Iridescence

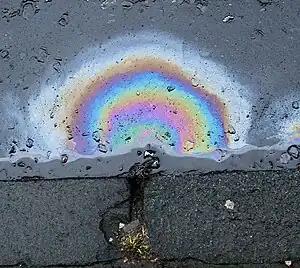
Fuel on top of water creates a thin film, which interferes with the light, producing different colours. The different bands represent different thicknesses in the film. This phenomenon is known as thin-film interference.

Iridescence is an optical phenomenon of surfaces in which hue changes with the angle of observation and the angle of illumination. It is often caused by multiple reflections from two or more semi-transparent surfaces in which phase shift and interference of the reflections modulates the incidental light, by amplifying or attenuating some frequencies more than others. The thickness of the layers of the material determines the interference pattern. Iridescence can for example be due to thin-film interference, the functional analogue of selective wavelength attenuation as seen with the Fabry–Pérot interferometer, and can be seen in oil films on water and soap bubbles. Iridescence is also found in plants, animals and many other items. The range of colours of natural iridescent objects can be narrow, for example shifting between two or three colours as the viewing angle changes,